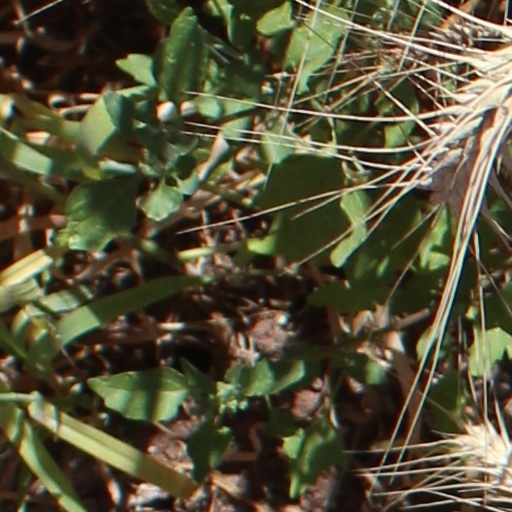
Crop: wheat